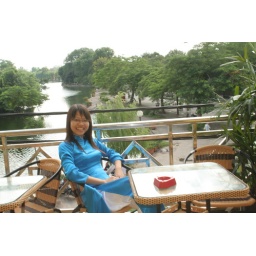
Green grass, blue sky and the girl in blue ^^